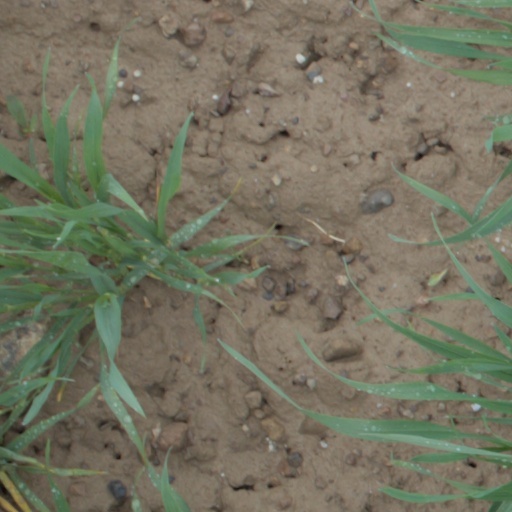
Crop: wheat